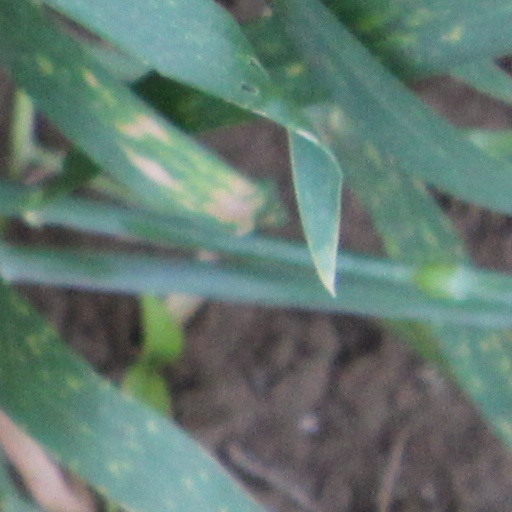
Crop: wheat